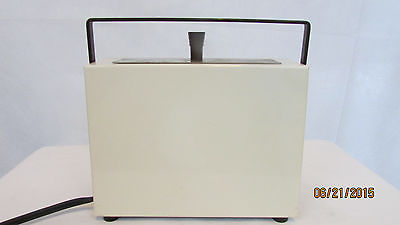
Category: toaster